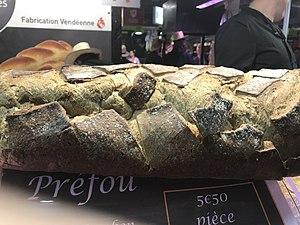
Pain préfou au salon international de l'agriculture 2020.
Le préfou est une spécialité culinaire vendéenne. C'est un boulanger de la commune de Fontaines qui eut l'idée de cette recette. Il s'agit d'un pain sans levain garni d'ail frais finement haché avec du beurre et du poivre. Il se consomme généralement à l'apéritif, réchauffé entre 5 et 10 minutes au four. Il faut qu'il soit doré.